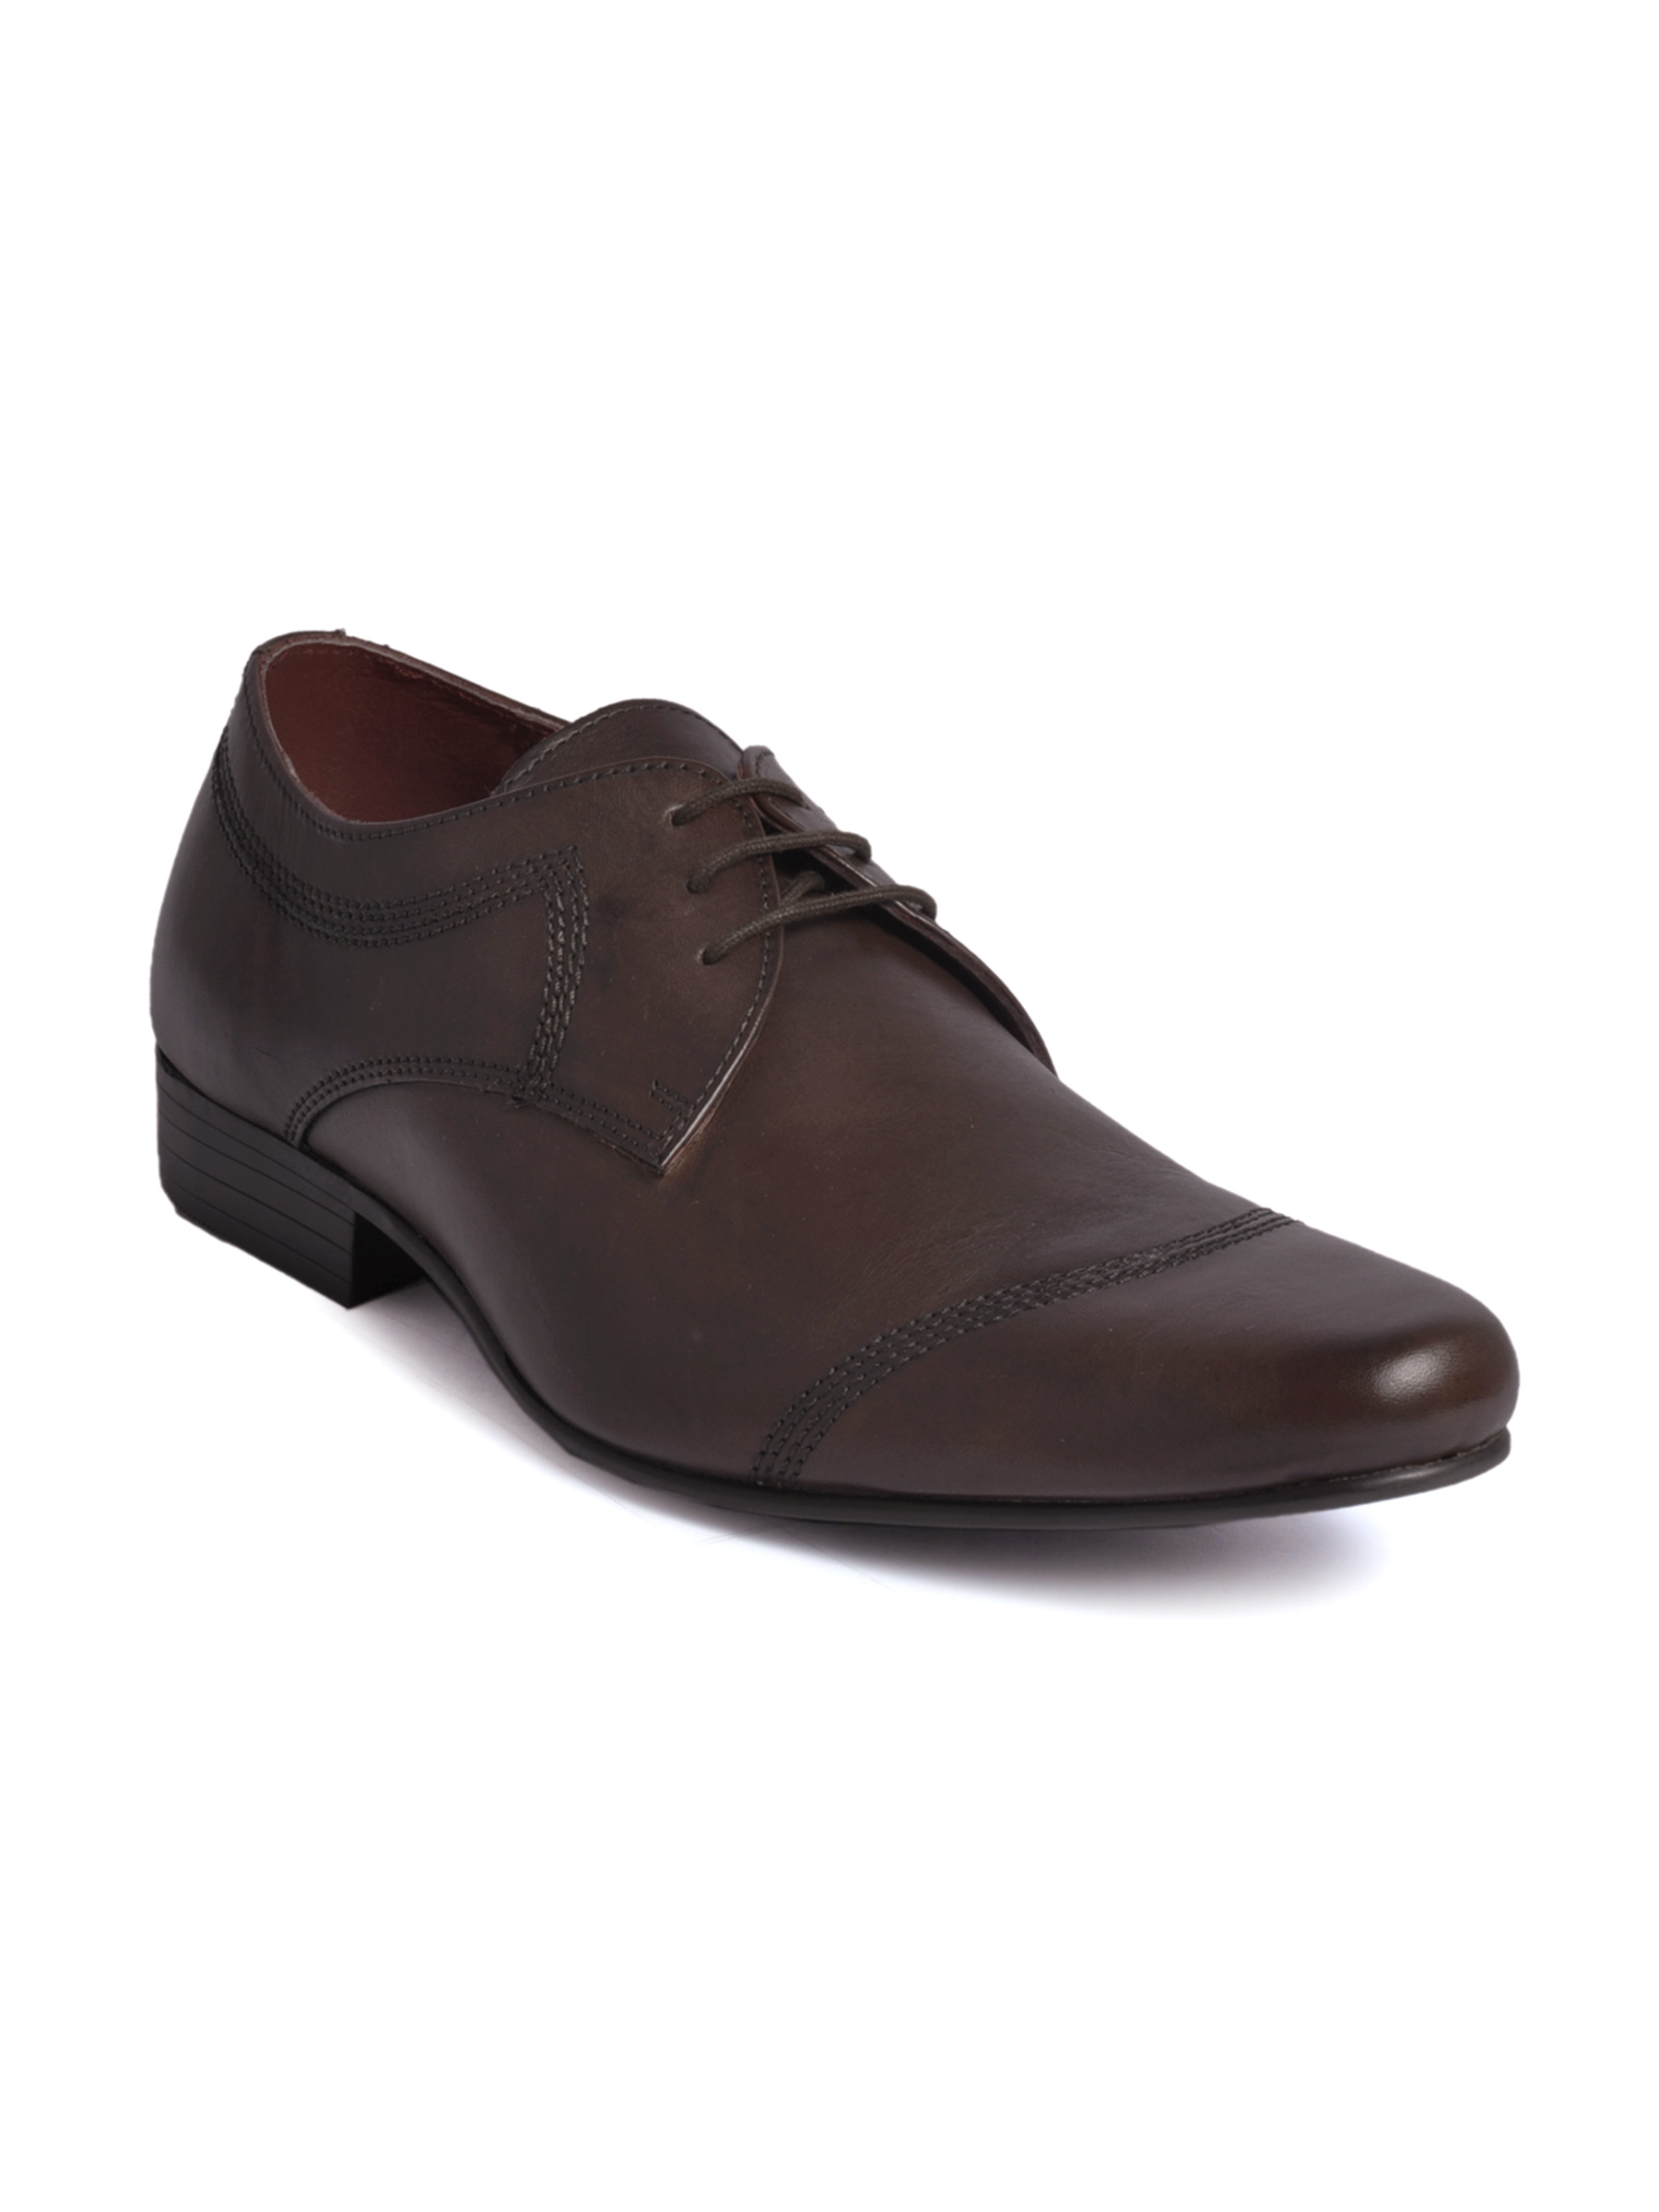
Red Tape Men's Dark Brown Oxford Formal Shoe
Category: Footwear / Shoes / Formal Shoes
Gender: Men
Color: Brown
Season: Winter 2018
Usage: Formal